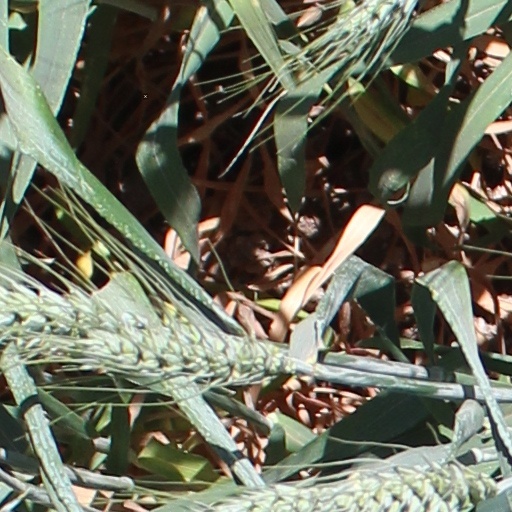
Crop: wheat